Skeleton key

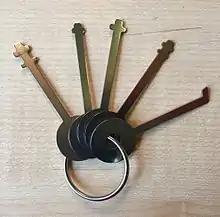
A common set of skeleton keys used to open most types of warded padlocks

A skeleton key is a key that has been filed or cut to create one that can be used to unlock a variety of warded locks each with a different configuration of wards. This can usually be done by removing most of the center of the key, allowing it to pass by the wards without interference, operating the lock. To counteract the illicit creation of such keys, locksmiths can put wards not just in the center but on the outside as well, making the creation of a skeleton key more difficult.